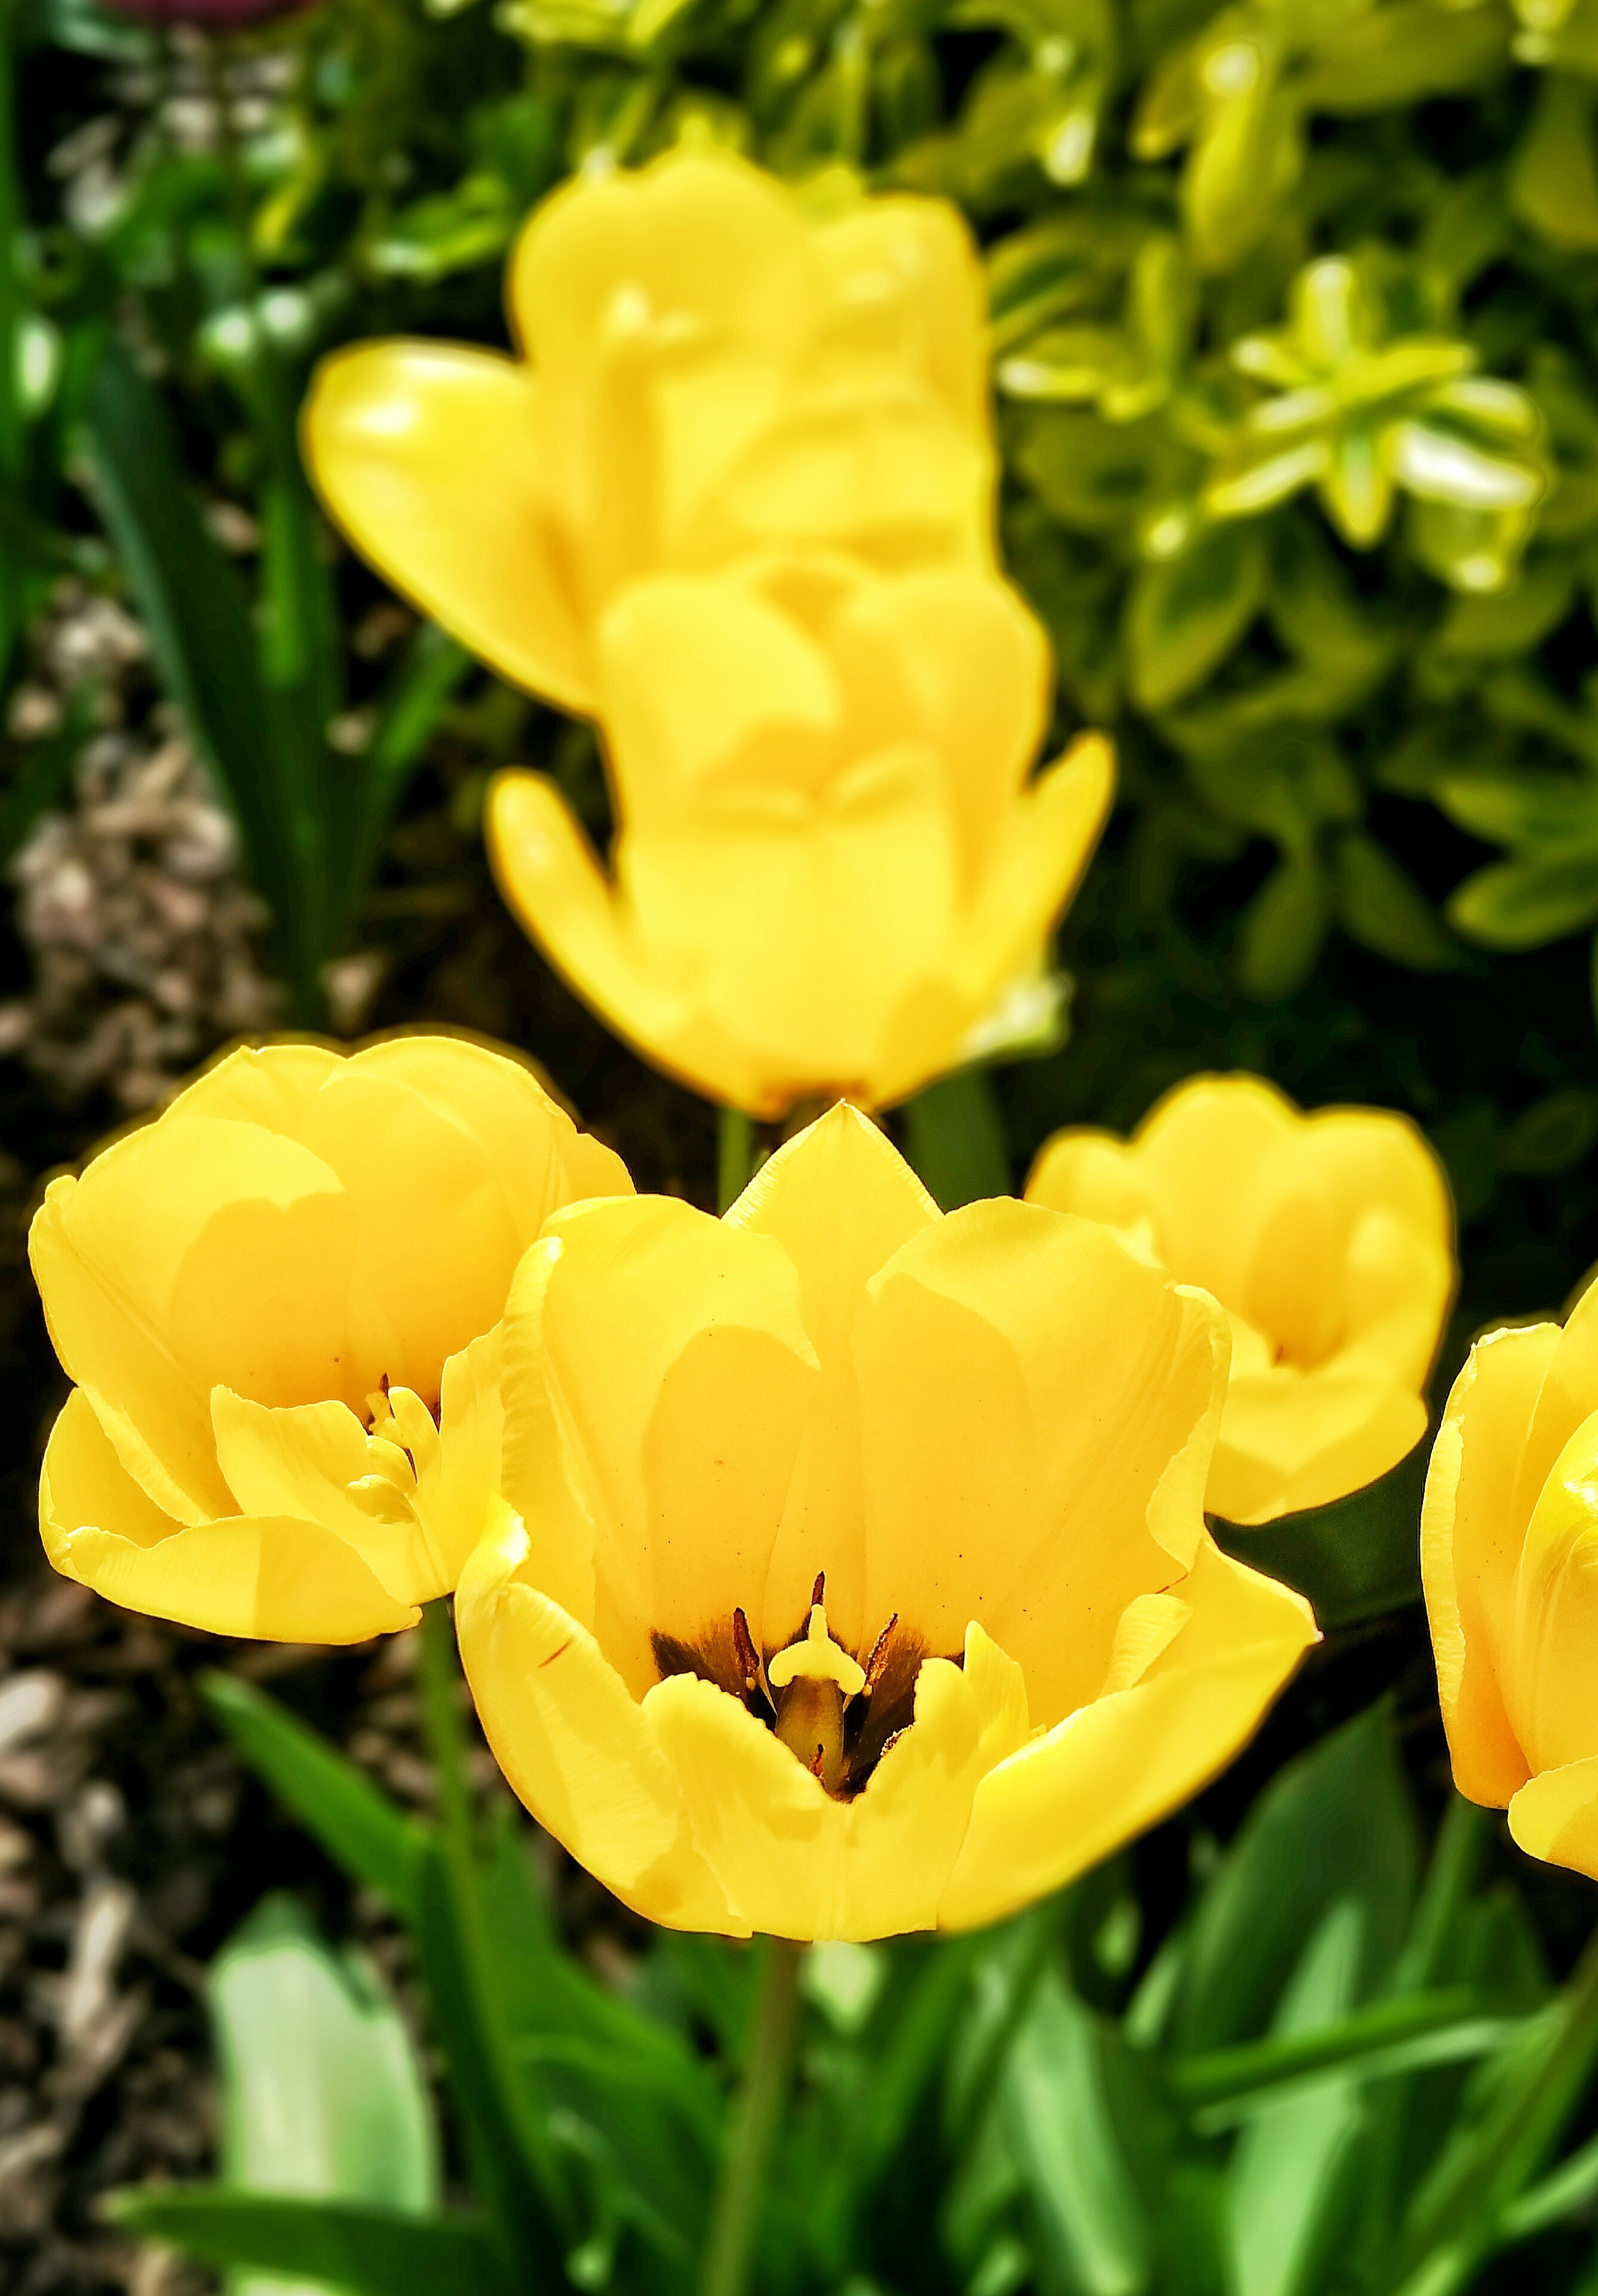
nature, blossom, plant, flower, petal, bloom, tulip, spring, botany, yellow, flora, flowers, macro photography, flowering plant, plant stem, land plant